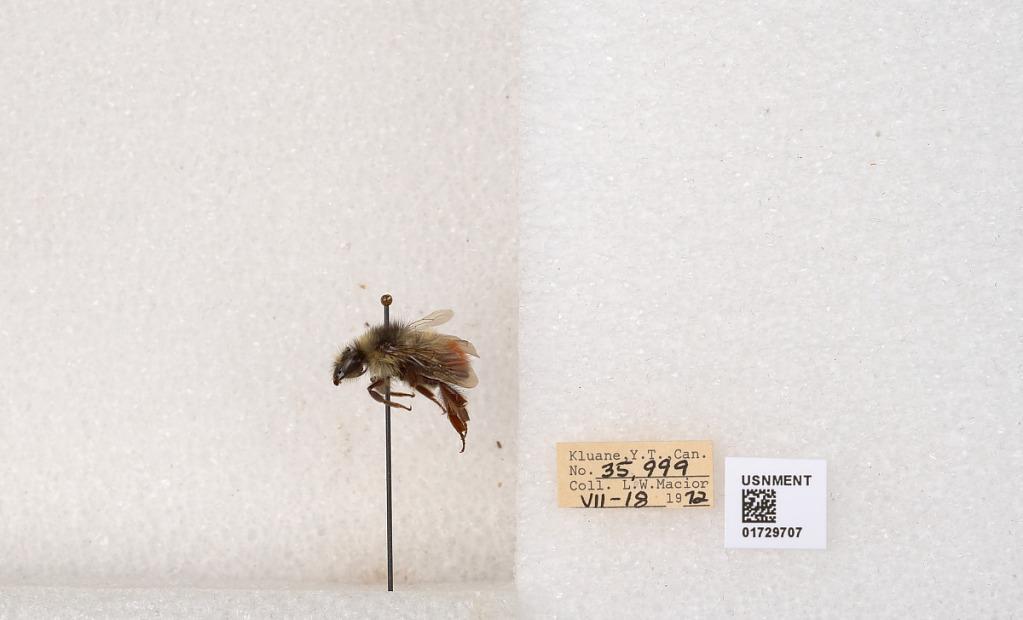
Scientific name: Bombus flavifrons Cresson
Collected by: L. Macior
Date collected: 1972-7-18
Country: Canada
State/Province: Yukon Territory
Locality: Kluane National Park and Reserve
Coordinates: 60.7493, -139.504